Shields Library

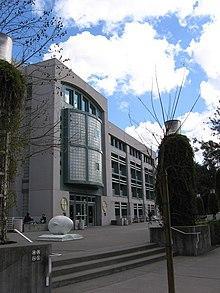
The exterior of the Peter J. Shields Library

The rectangular building the large library occupies was built in three parts starting in the year 1940, when the oldest north wing was built. The main entrance used to face north towards the Quad (the large rectangular grassy field which was the historic geographic center of campus). When UC Davis shut down during World War II, the main reading room was used to train the Army Signal Corps. Expansion of the library (stage two) began about 15 years later in the 1960s, which added the south and east sides of the building. The front entrance also changed its orientation from facing north to facing east. The last expansion stage, which opened spring quarter of 1990, added the western side of the library and once again moved the main entrance to the west. This orientation remains the same as of now.